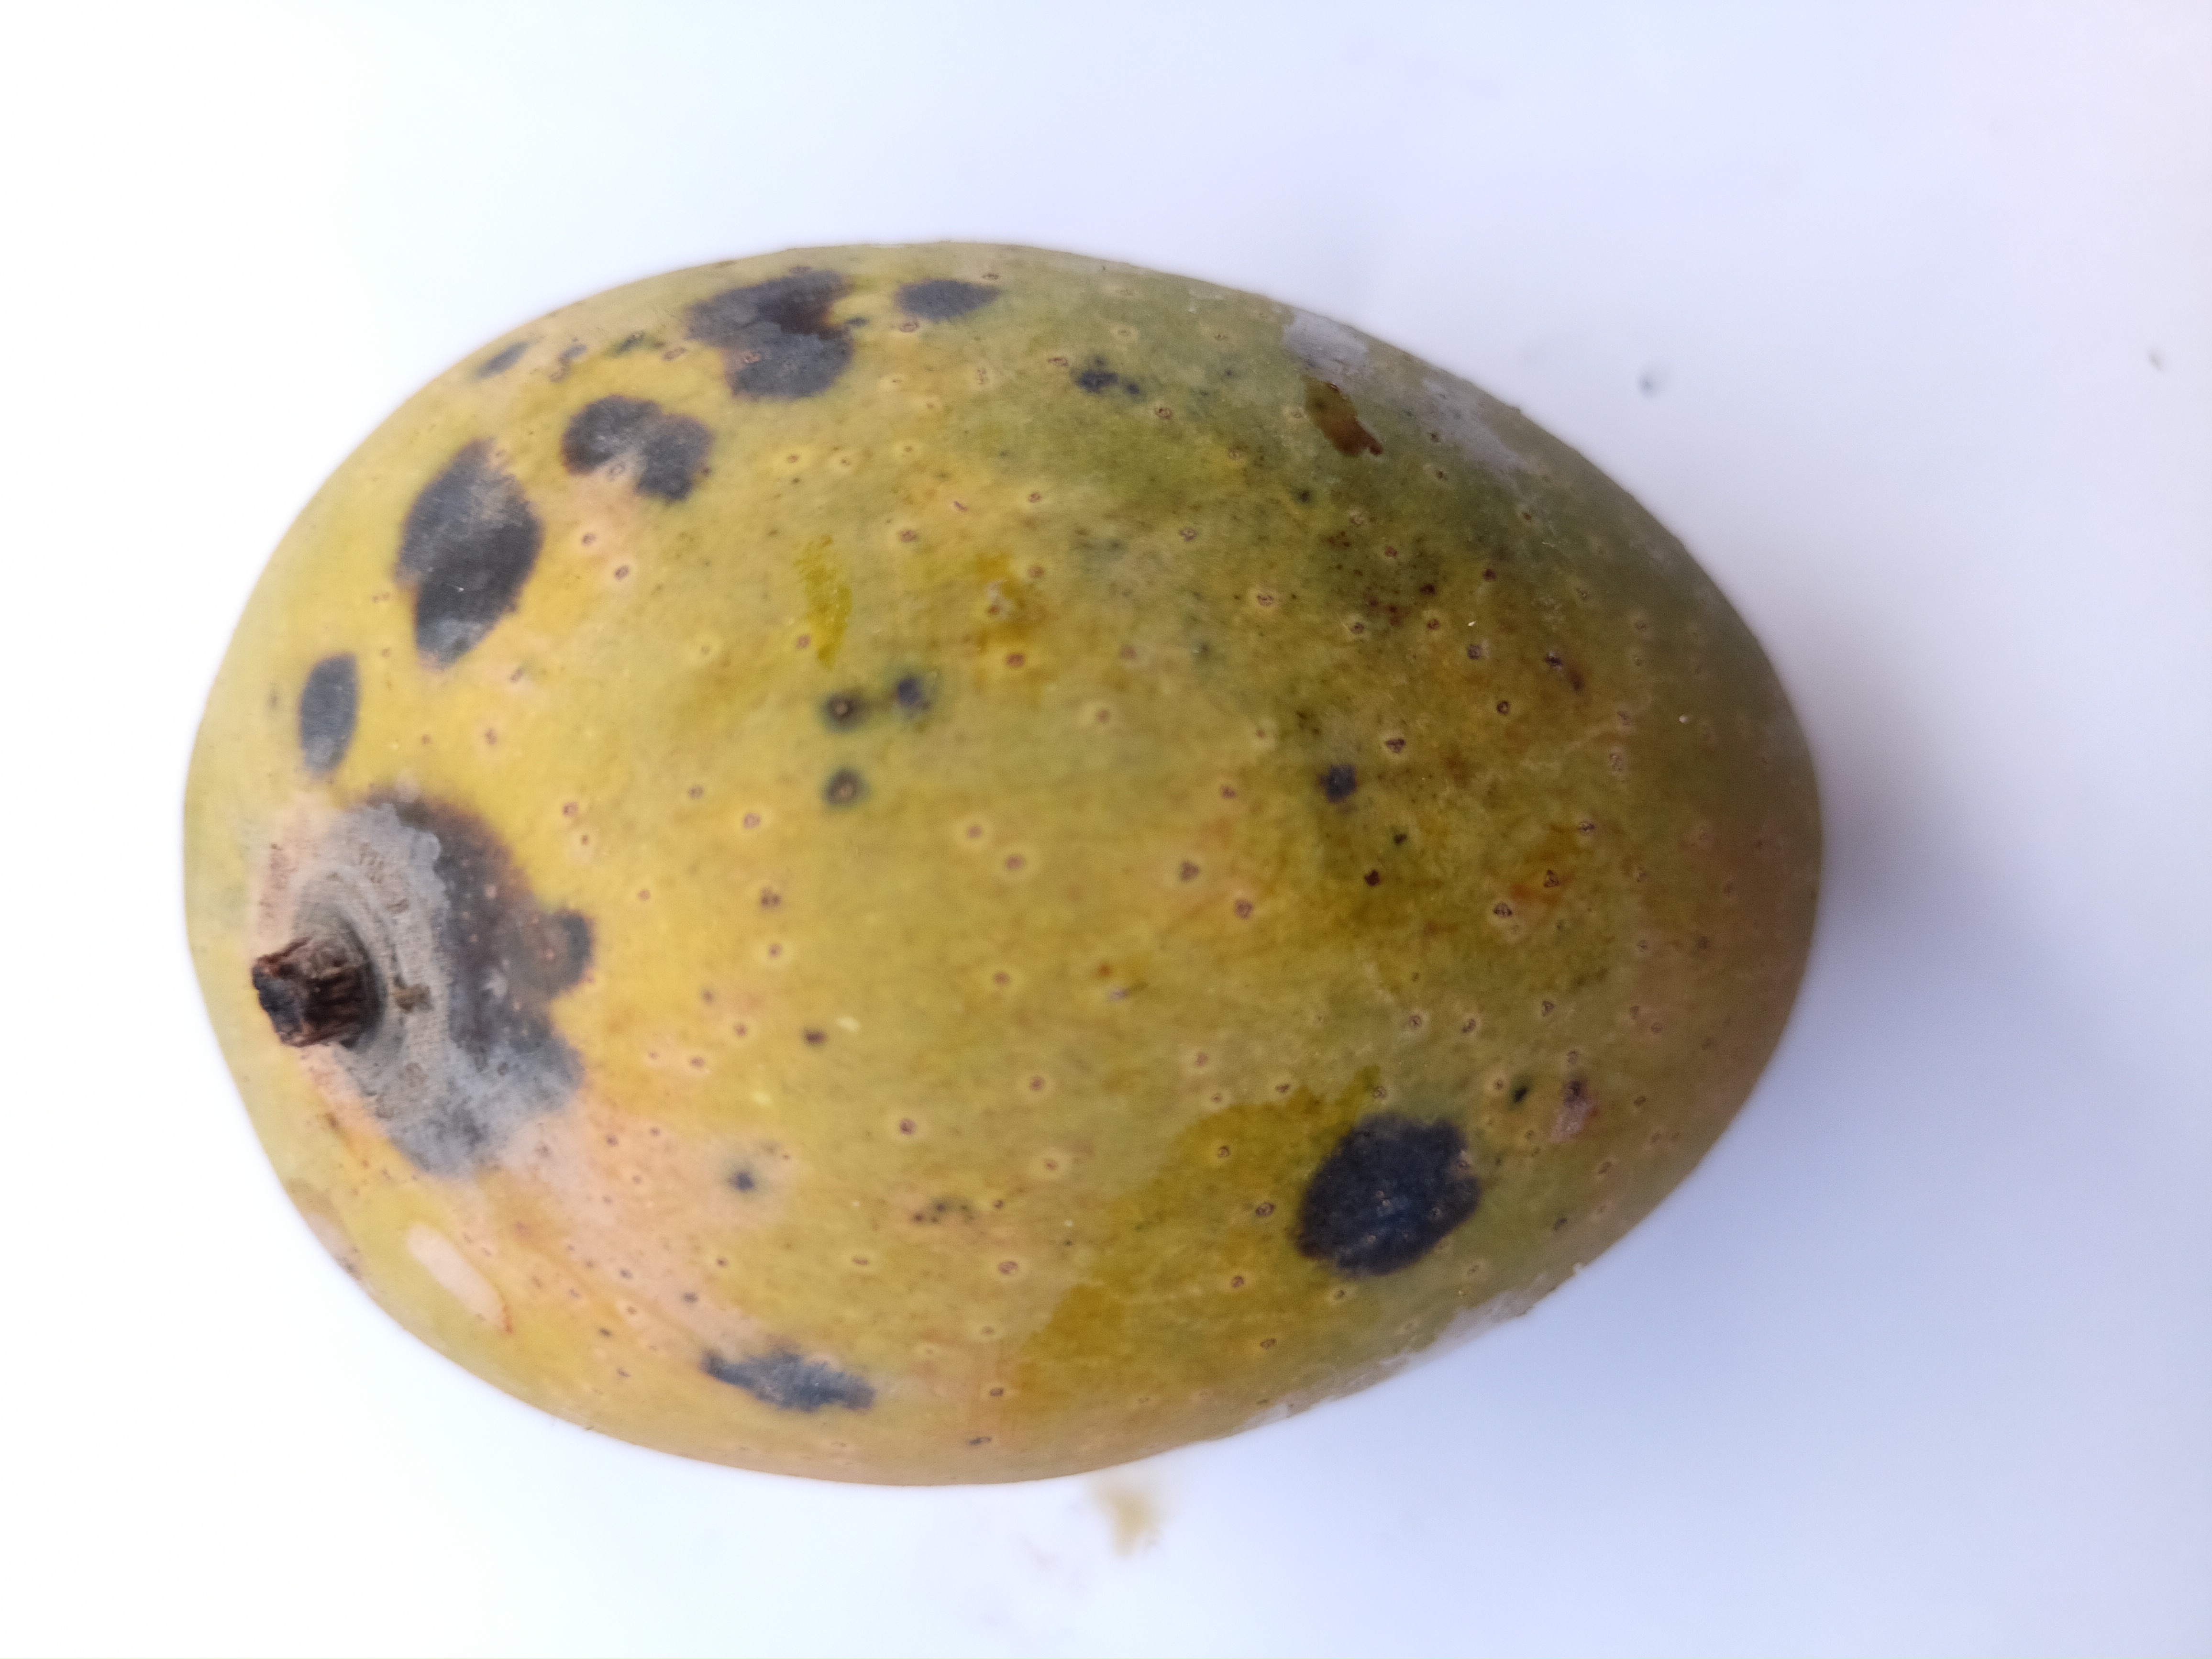
Mango variety: GopalBhog